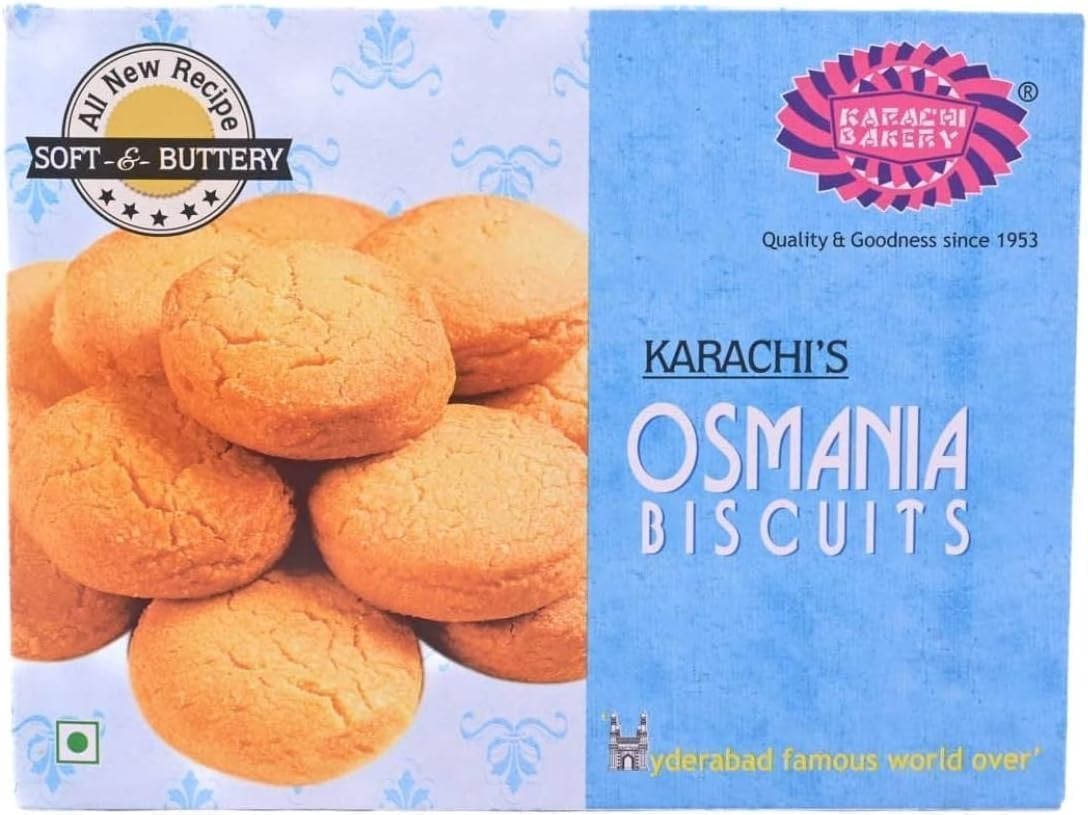
Item Name: Karachi Bakery Osmania Biscuits, 400G
Value: 14.11
Unit: Ounce

Price: 12.61